David Clarke (sheriff)

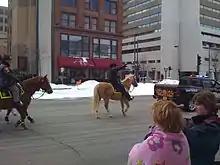
Clarke on horseback at the 2008 Milwaukee St. Patrick's Day parade

Clarke frequently appears at public events on horseback wearing a cowboy hat. While sheriff, Clarke often wore 20 or more pins and badges on his uniform when in public, many with no official meaning or purpose; this habit led to accusations of stolen valor.